Toyota Chaser

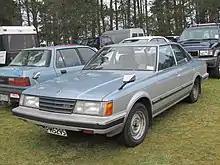
Toyota Chaser Avante hardtop sedan (GX61, facelift)

This series first appeared in August 1984, and the hardtop body style was the only one offered. This car's exterior dimensions were slightly smaller than those of the sister cars, Mark II and Cresta. Still, the Chaser was more performance-oriented while maintaining the Cresta's advanced features and luxurious interior. In October 1985, the 1G-GTEU parallel twin turbo was installed in the trim package "GT TWIN TURBO," which was a trim package name shared with the Cresta. Disc brakes are larger in diameter, and it was now equipped with bucket seats, borrowed from the Supra (A60) to distinguish that the Chaser was a performance sedan and set it apart from the luxurious Cresta. The Cresta, Chaser, and Mark II would now share a model code for the entire production series. The Chaser was marketed for the growing private ownership market, while the Crown offered additional amenities focused toward chauffeur-driven corporate ownership and premium-level taxi service. Side turn signal lights were installed above the headlights to enhance pedestrian safety.